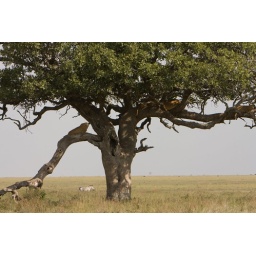
The lions in this tree watched intently as the zebra walked close...but not close enough for the lions.